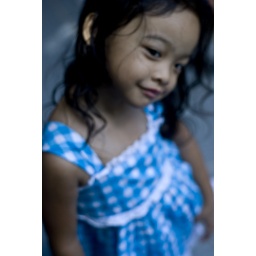
Gaby in blue dress